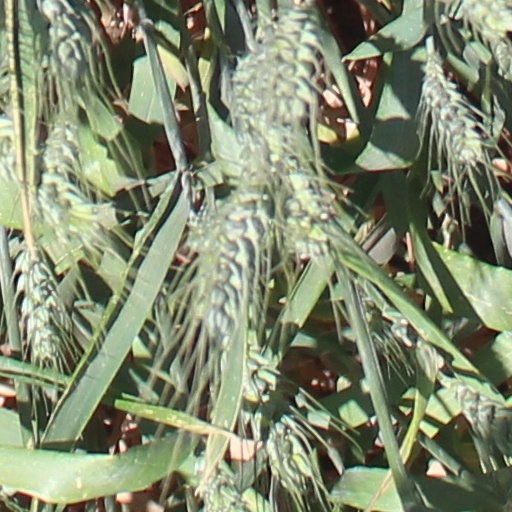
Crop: wheat